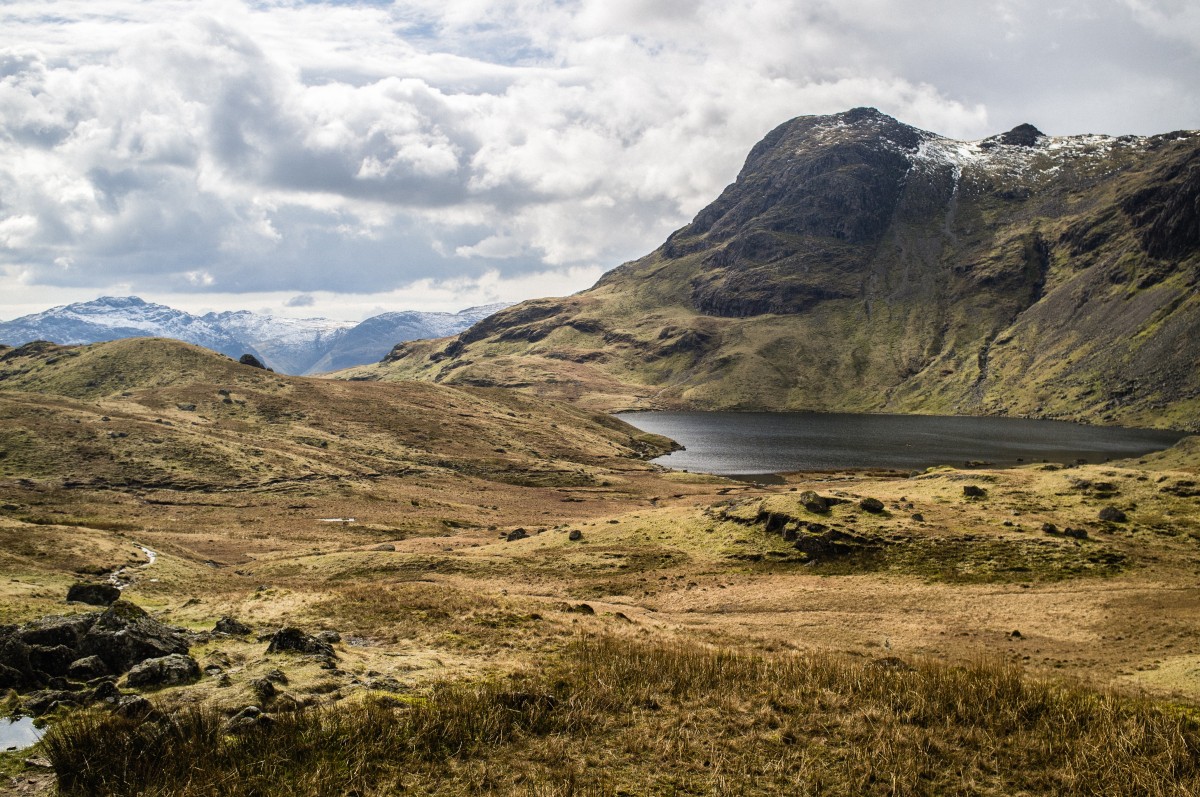
Tags: sea, nature, grass, outdoor, rock, wilderness, walking, cloud, hill, lake, adventure, valley, mountain range, highland, terrain, ridge, geology, badlands, plateau, fell, loch, landform, mountain pass, geographical feature